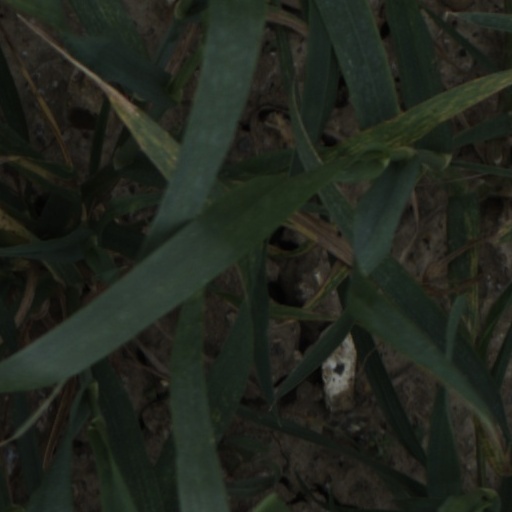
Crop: wheat